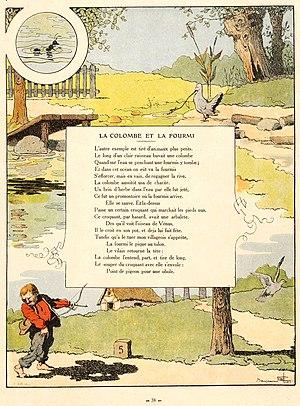
La Colombe et la Fourmi est la douzième fable du livre II de Jean de La Fontaine situé dans le premier recueil des Fables de La Fontaine, édité pour la première fois en 1668.